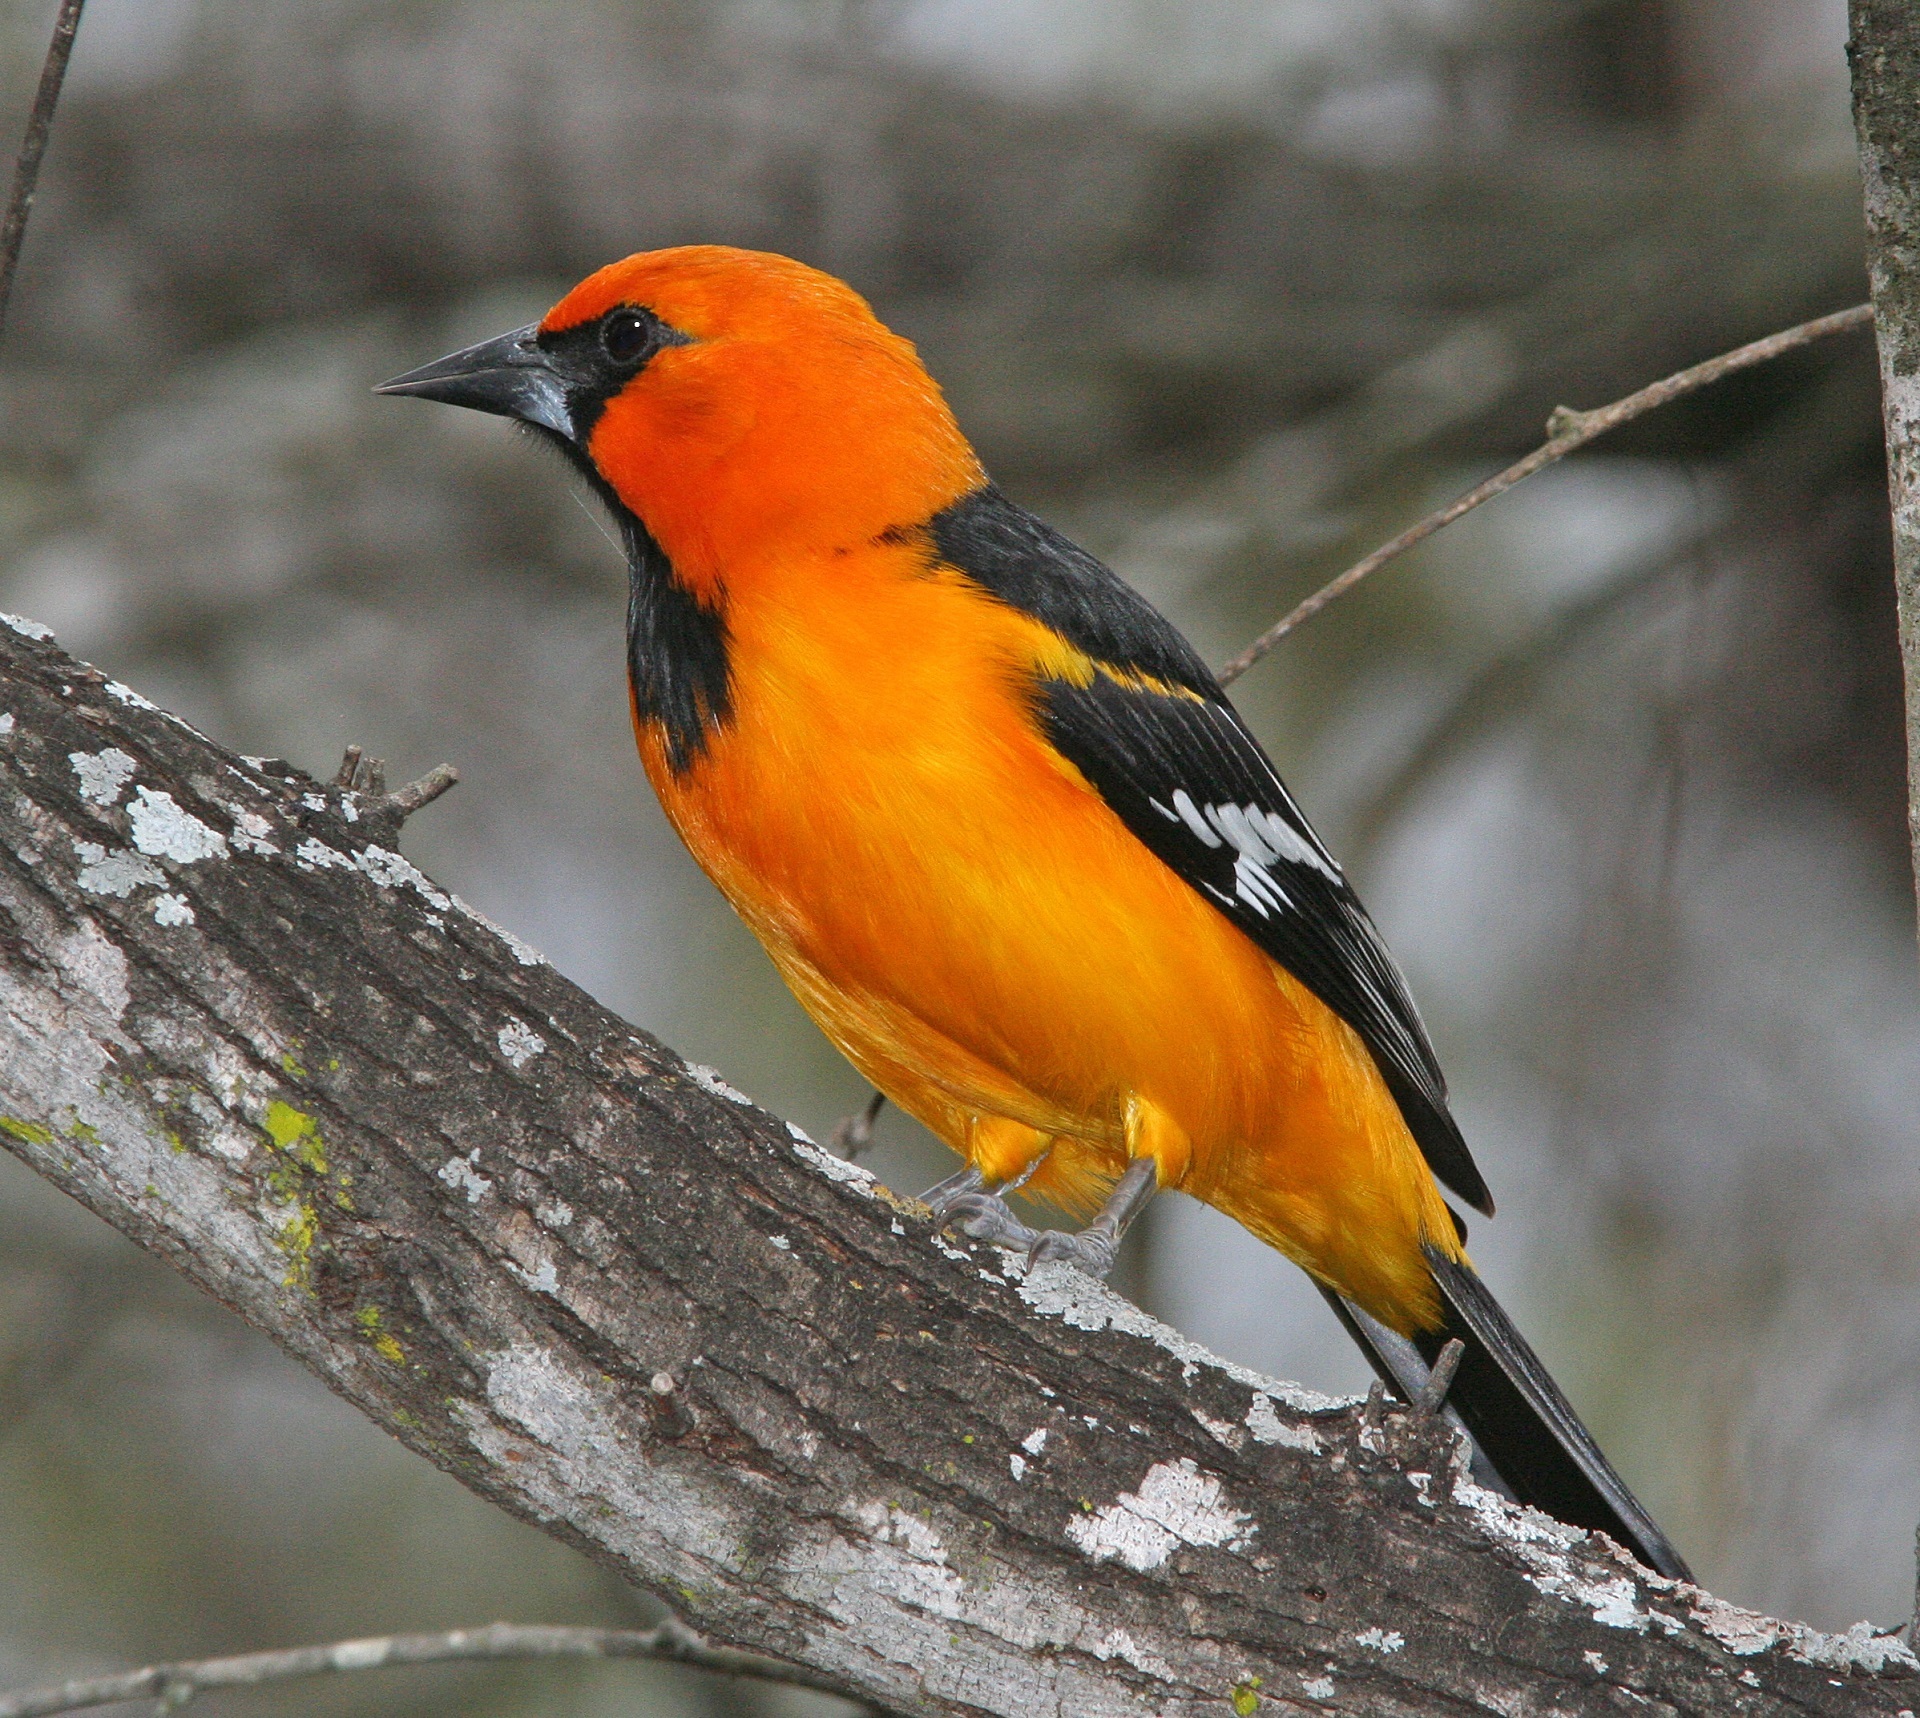
nature, branch, bird, looking, wildlife, orange, portrait, beak, black, colorful, robin, fauna, ornithology, songbird, outdoors, feathers, vertebrate, finch, perched, oriole, brambling, old world flycatcher, perching bird, piciformes, european robin, eurasian golden oriole, old world oriole